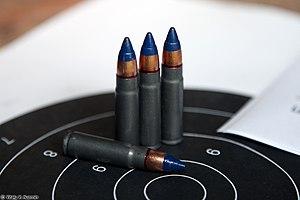
Une balle blindée ou balle chemisée est un type de munition composé d'un noyau d'alliage mou encastré dans une coquille de métal dur : laiton, cupronickel ou parfois un alliage d'acier. Cette coquille extérieure, à la manière d'une « chemise » qui habille le projectile, peut s'étendre à la totalité de la balle ou laisser le plomb visible. Cette technique permet à la balle d'atteindre une plus grande vélocité que son noyau nu sans laisser de dépôt dans l'alésage. Comparée aux balles à pointe creuse ou souple, l'apparence d'une munition chemisée est très reconnaissable. Historiquement, la première balle blindée fonctionnelle est attribuée au colonel Éduard Rubin de l'armée suisse en 1882. Ce type de projectile a été employé pour la première fois à grande échelle à partir de 1886 pour le fusil Lebel modèle 1886 dans la cartouche à balle "M", une balle cylindro-ogivale de 15.10 grammes à la pointe tronquée et constituée d'un noyau de plomb enveloppé d'une chemise de maillechort.